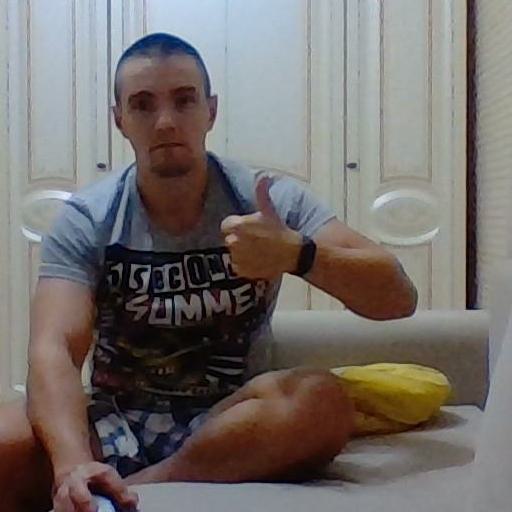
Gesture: like